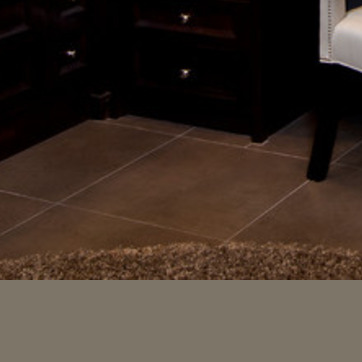
Material: tile